Tocană

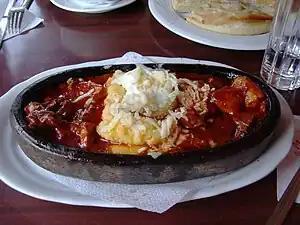
Tocană with mămăligă

Tocană, also known as tocăniță, is a Romanian stew prepared with tomato, garlic and sweet paprika. Traditionally, it is consumed with a cornmeal mush named "mămăligă". The dish has a history of being consumed by shepherds in the Romanian mountains. Derived from the Latin "toccare" into the modern "toca", the term is sometimes rendered as "tokana" in English.